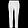
Label: Trouser